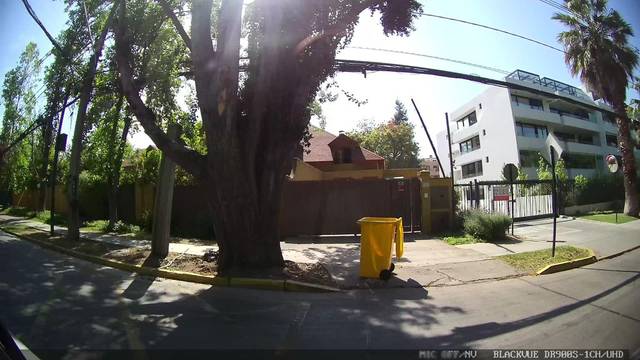
Region: Chile
Coordinates: -33.356, -70.524